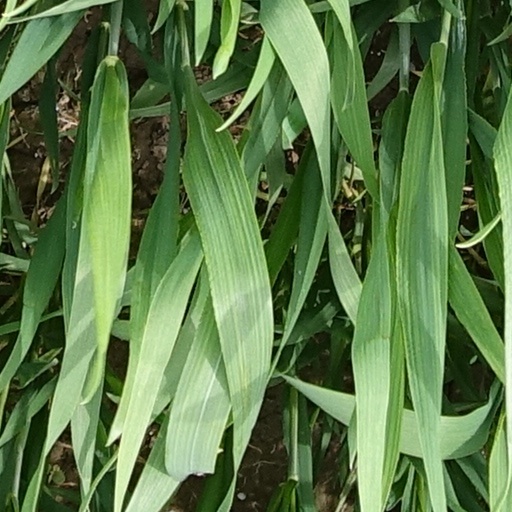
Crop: wheat